The Cat and the Fiddle (film)

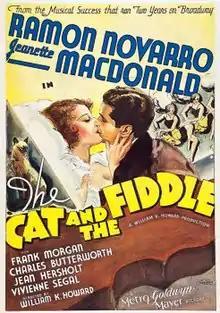
Film poster

The Cat and the Fiddle is a 1934 American pre-Code romantic musical film directed by William K. Howard. It is based on the hit 1931 Broadway musical of the same name by Jerome Kern and Otto A. Harbach, about a romance between a struggling composer and an American singer. The film stars Ramon Novarro and Jeanette MacDonald in her MGM debut.